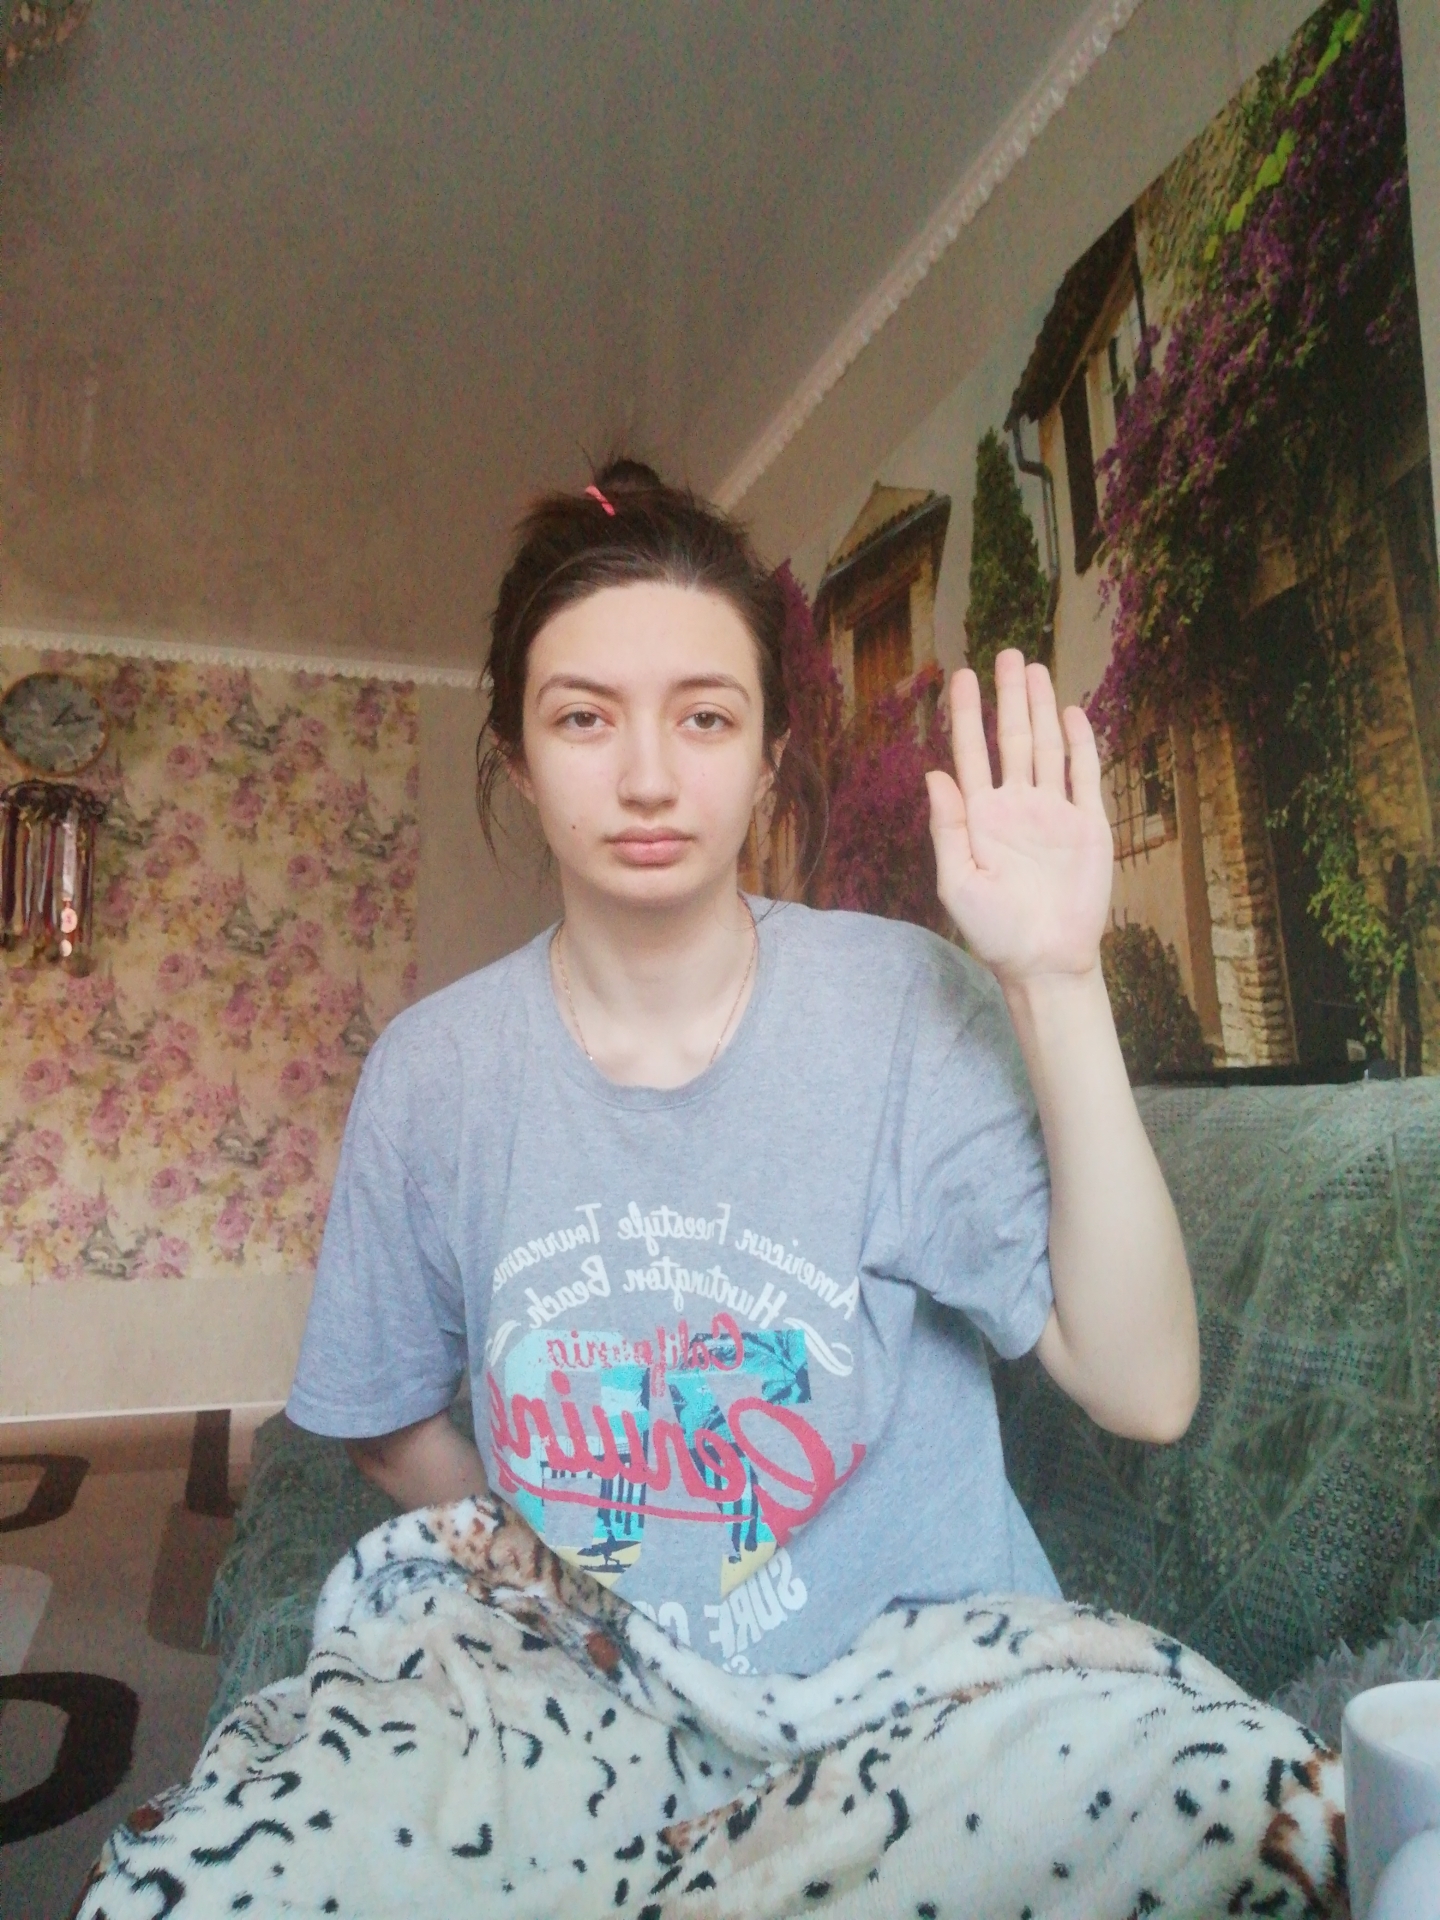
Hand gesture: stop